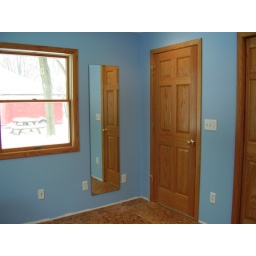
One side of the blue bedroom. Note the oak door, closet door and the trim around the window.